Chrysomya

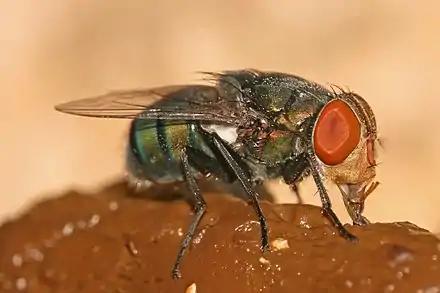
A female "Chrysomya megacephala" feeding on feces

"C. megacephala" exhibits a widely ranged distribution throughout the Asian regions, South Africa, and South America. This species has recently become well established within the southern United States, as well. "C. megacephala" is one species that prefers higher temperatures and undergoes the bulk of activity during peak heat periods of the afternoon.